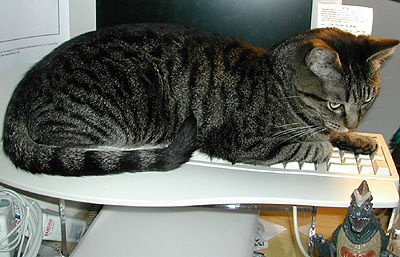
A cat laying on top of a computer keyboard.
A cat lies on a computer keyboard, almost completely covering it.
A cat sits on top of a keyboard.
The cat is laying down on top of the keyboard.
A cat lying on top of a keyboard